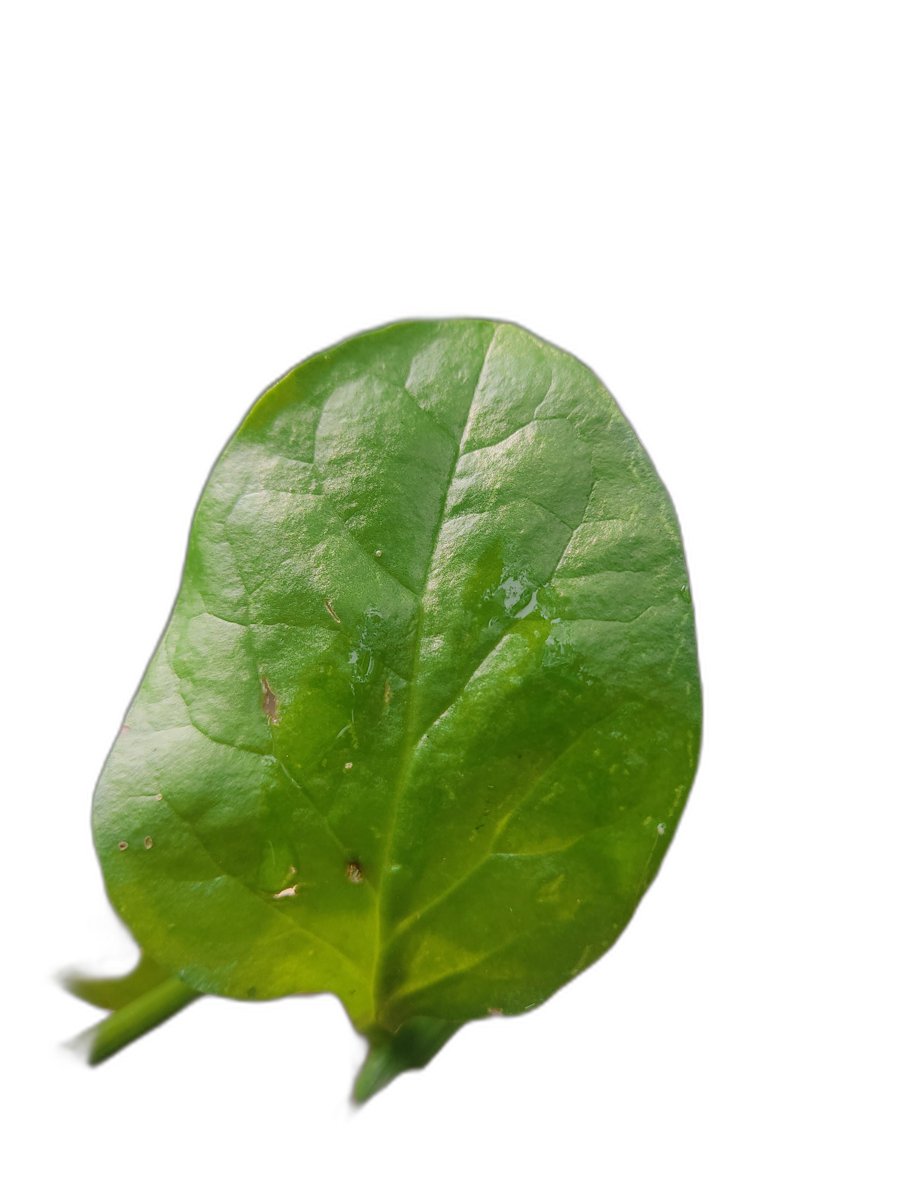
Label: Healthy-Leaf